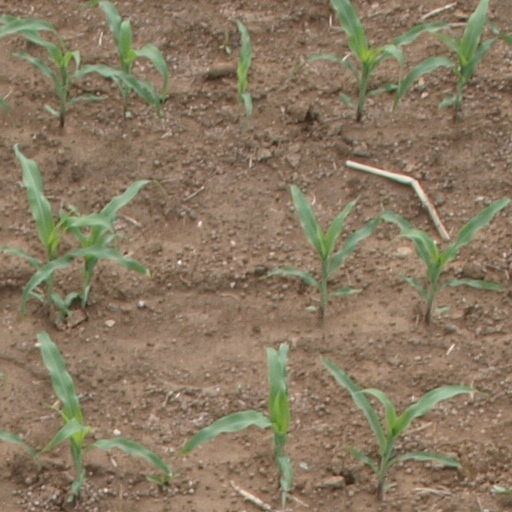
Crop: maize; corn